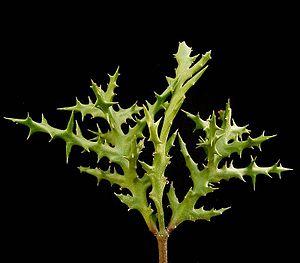
Euphorbia stenoclada est une euphorbe arborescente endémique de Madagascar et de quelques îlots du canal du Mozambique.